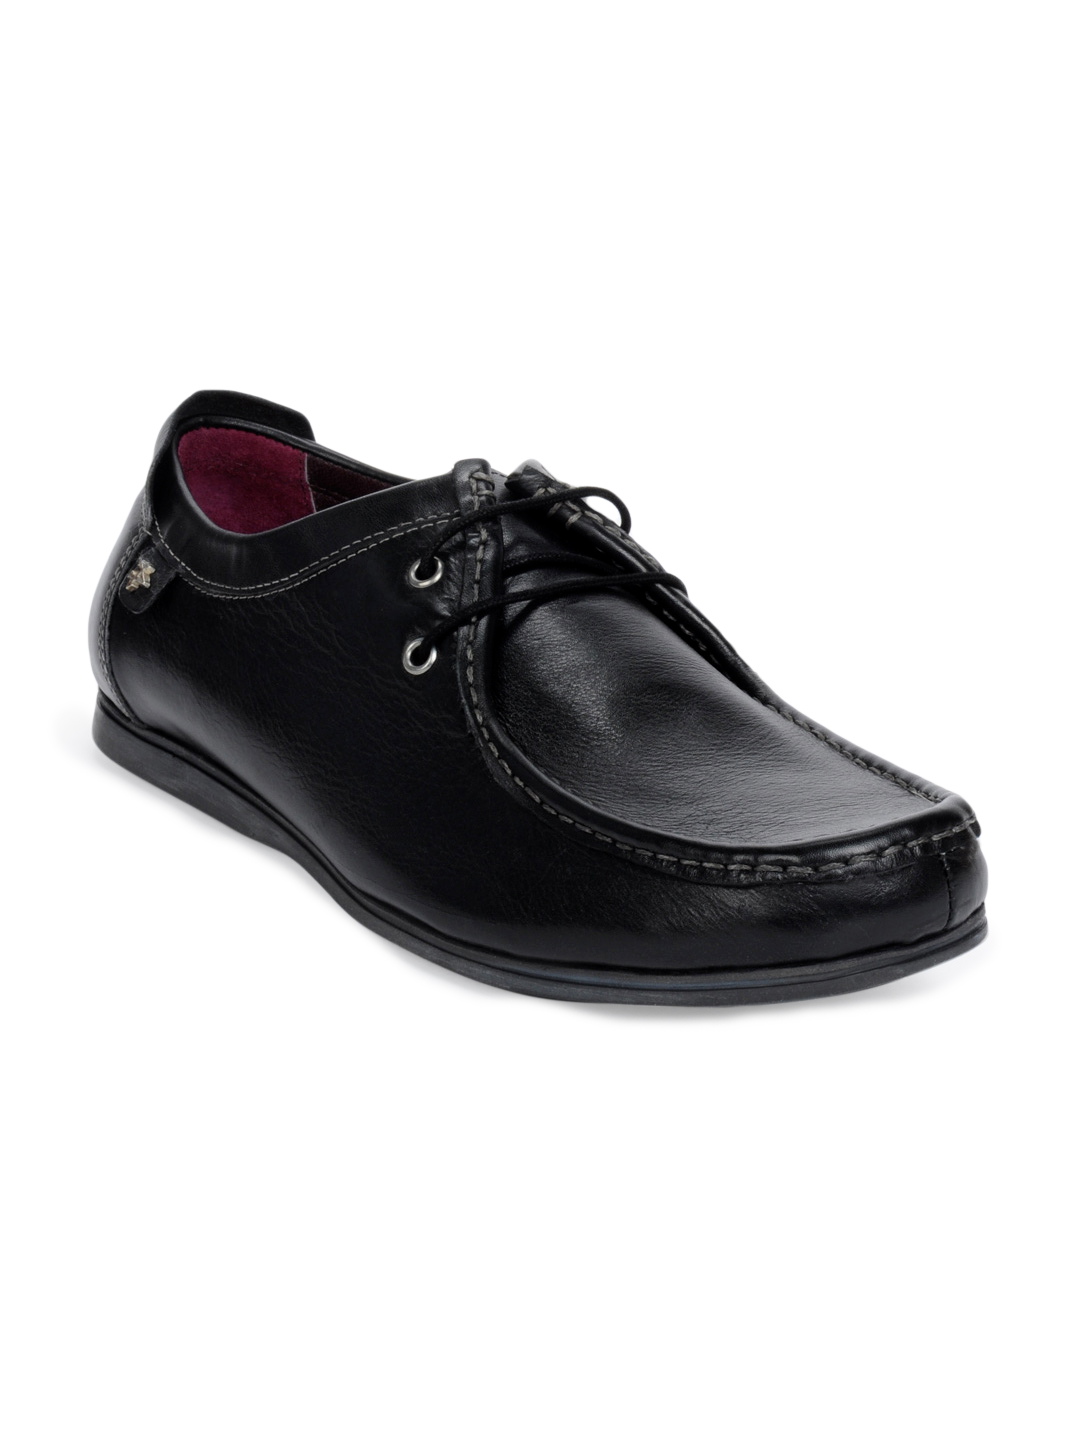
Arrow Men Black Formal Shoes
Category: Footwear / Shoes / Formal Shoes
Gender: Men
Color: Black
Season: Summer 2012
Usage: Formal